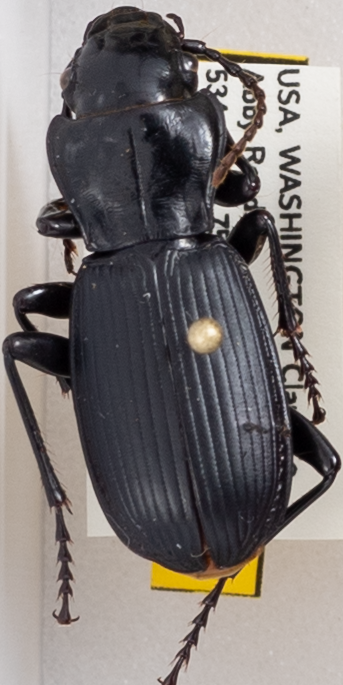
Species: Pterostichus lama
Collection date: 2019-07-23
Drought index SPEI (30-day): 0.51
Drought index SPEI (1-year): -2.09
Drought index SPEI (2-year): -2.09